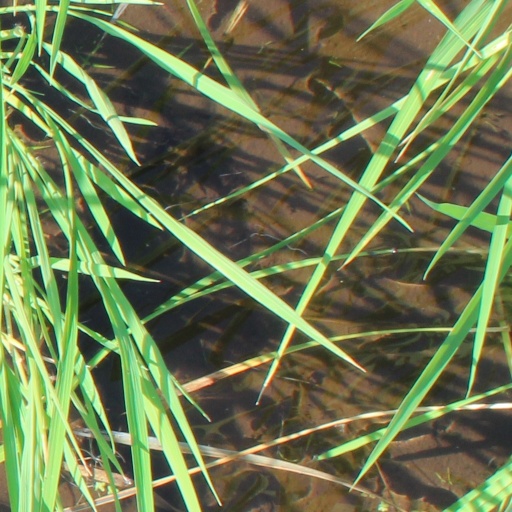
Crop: rice